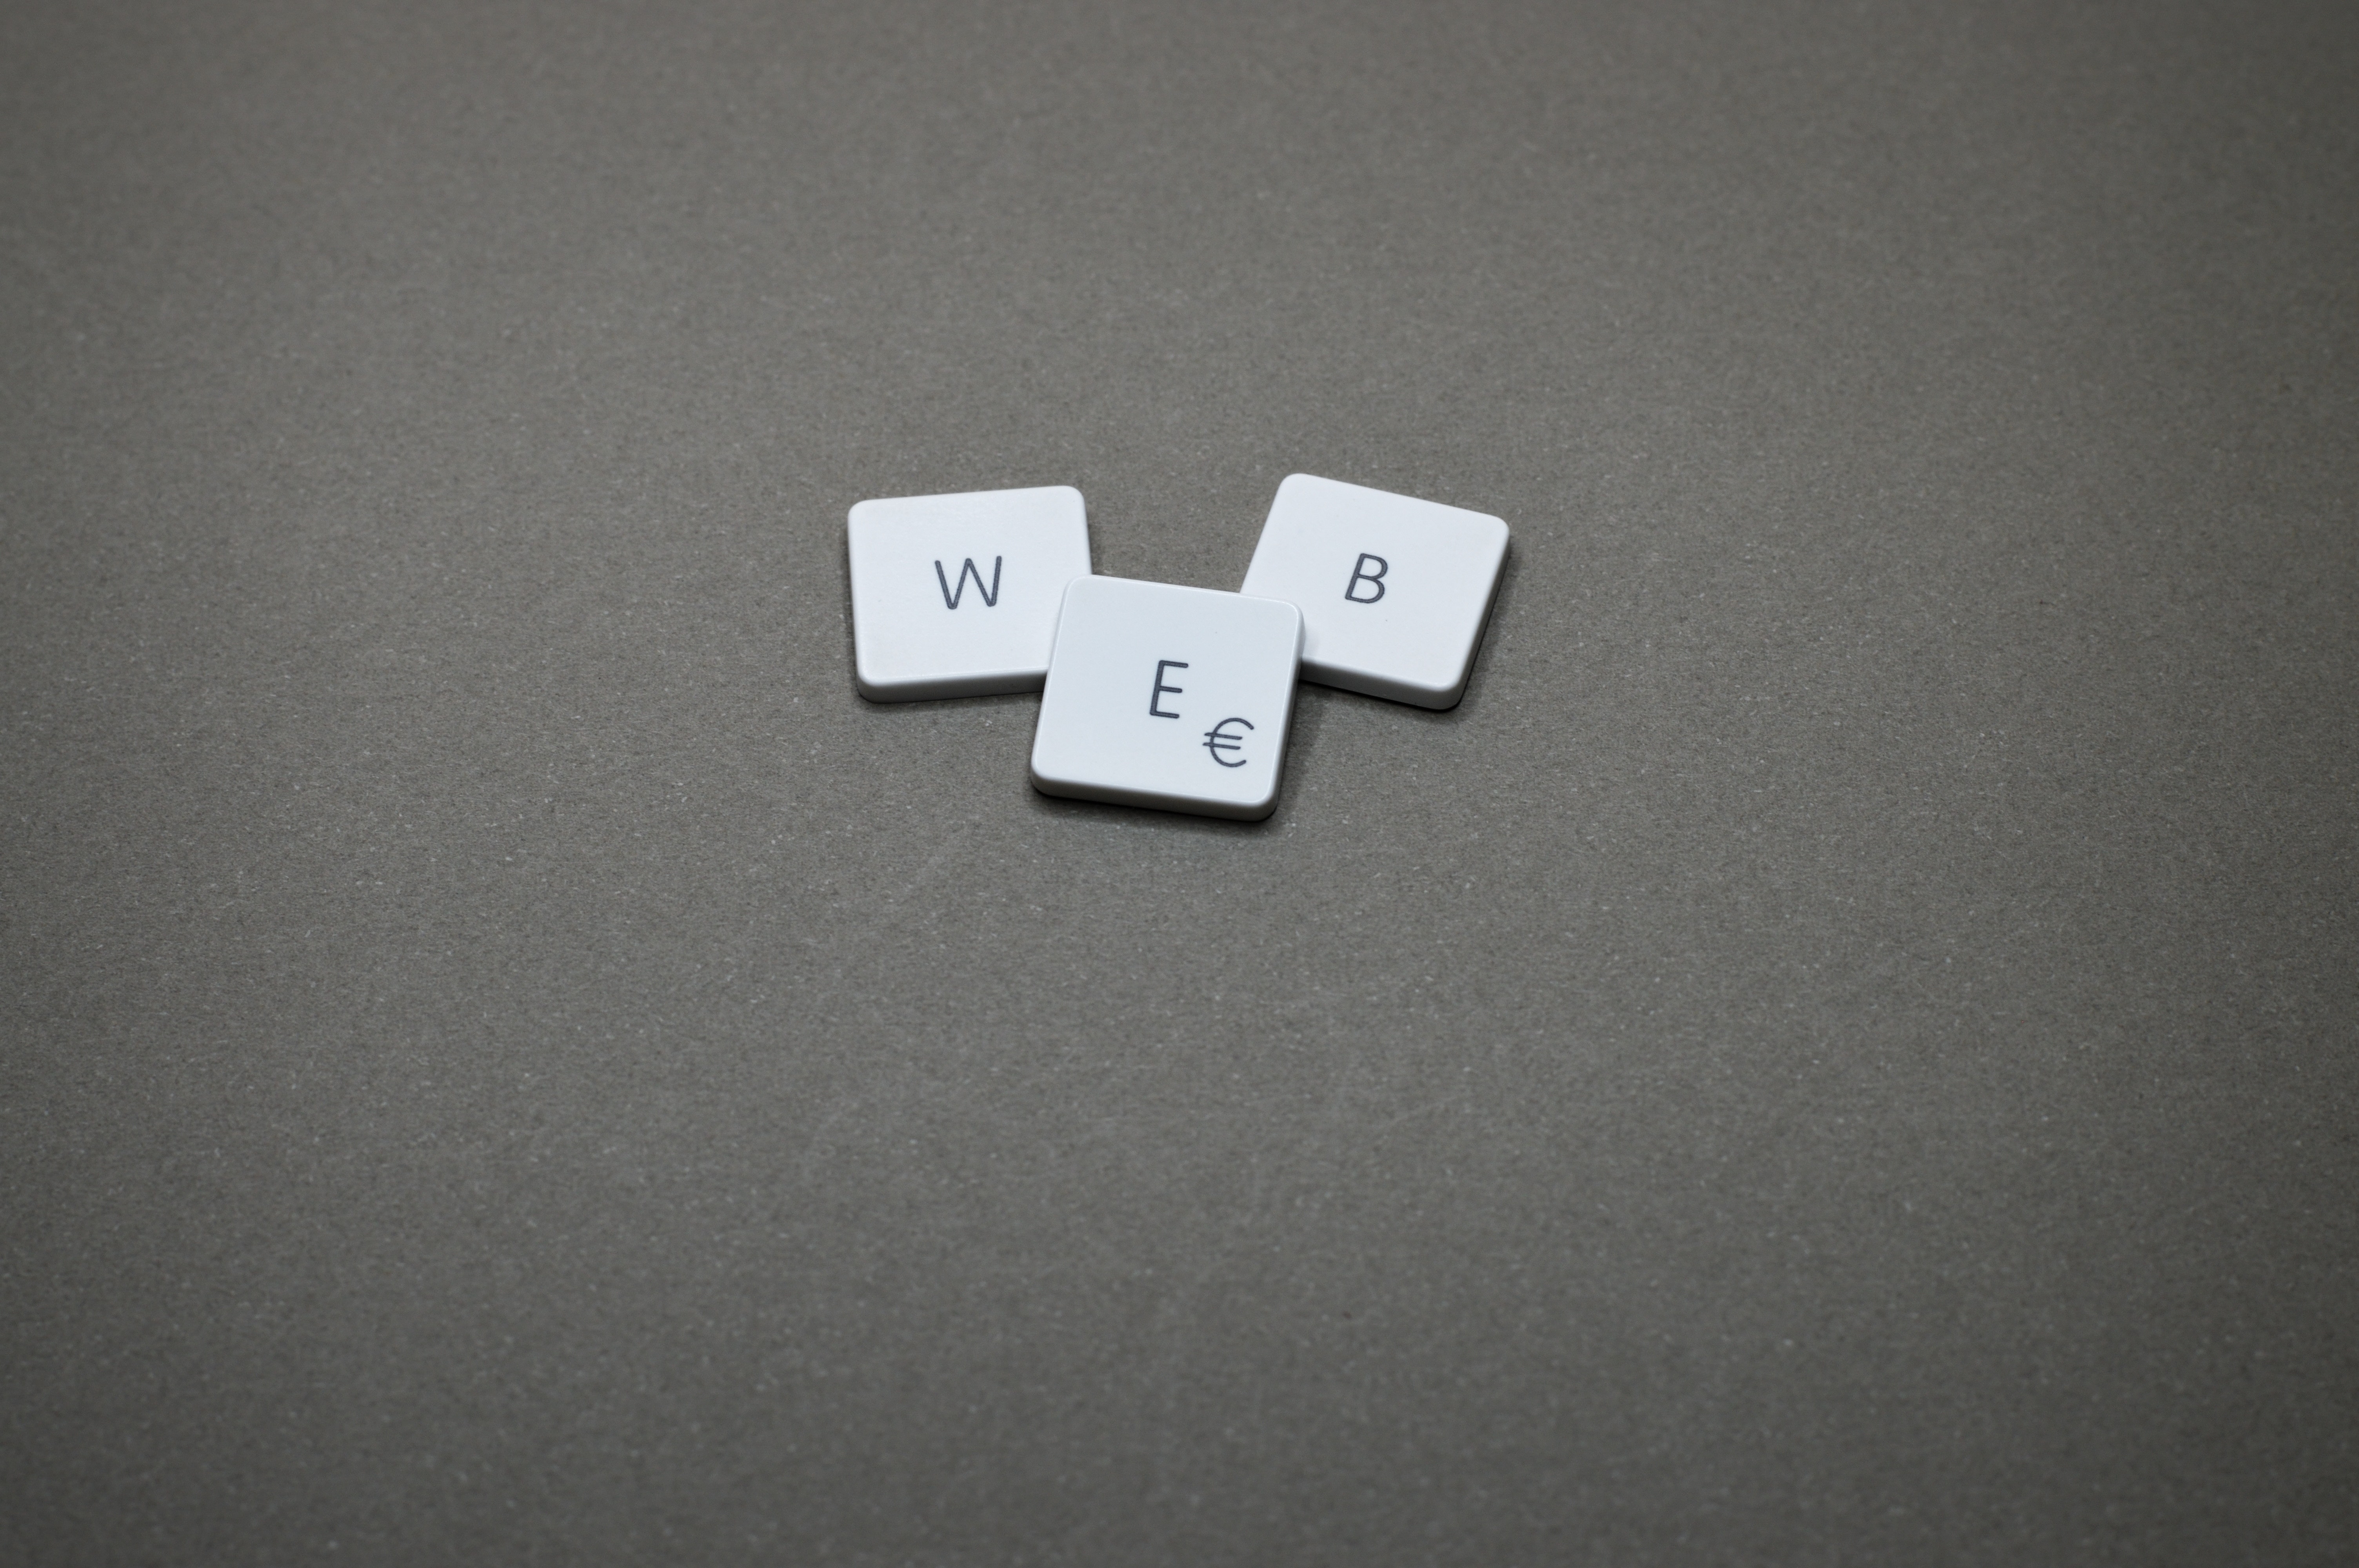
games, font, recreation